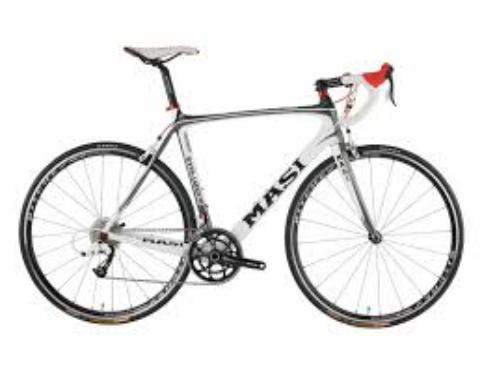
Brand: masi bicycles
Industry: Transportation